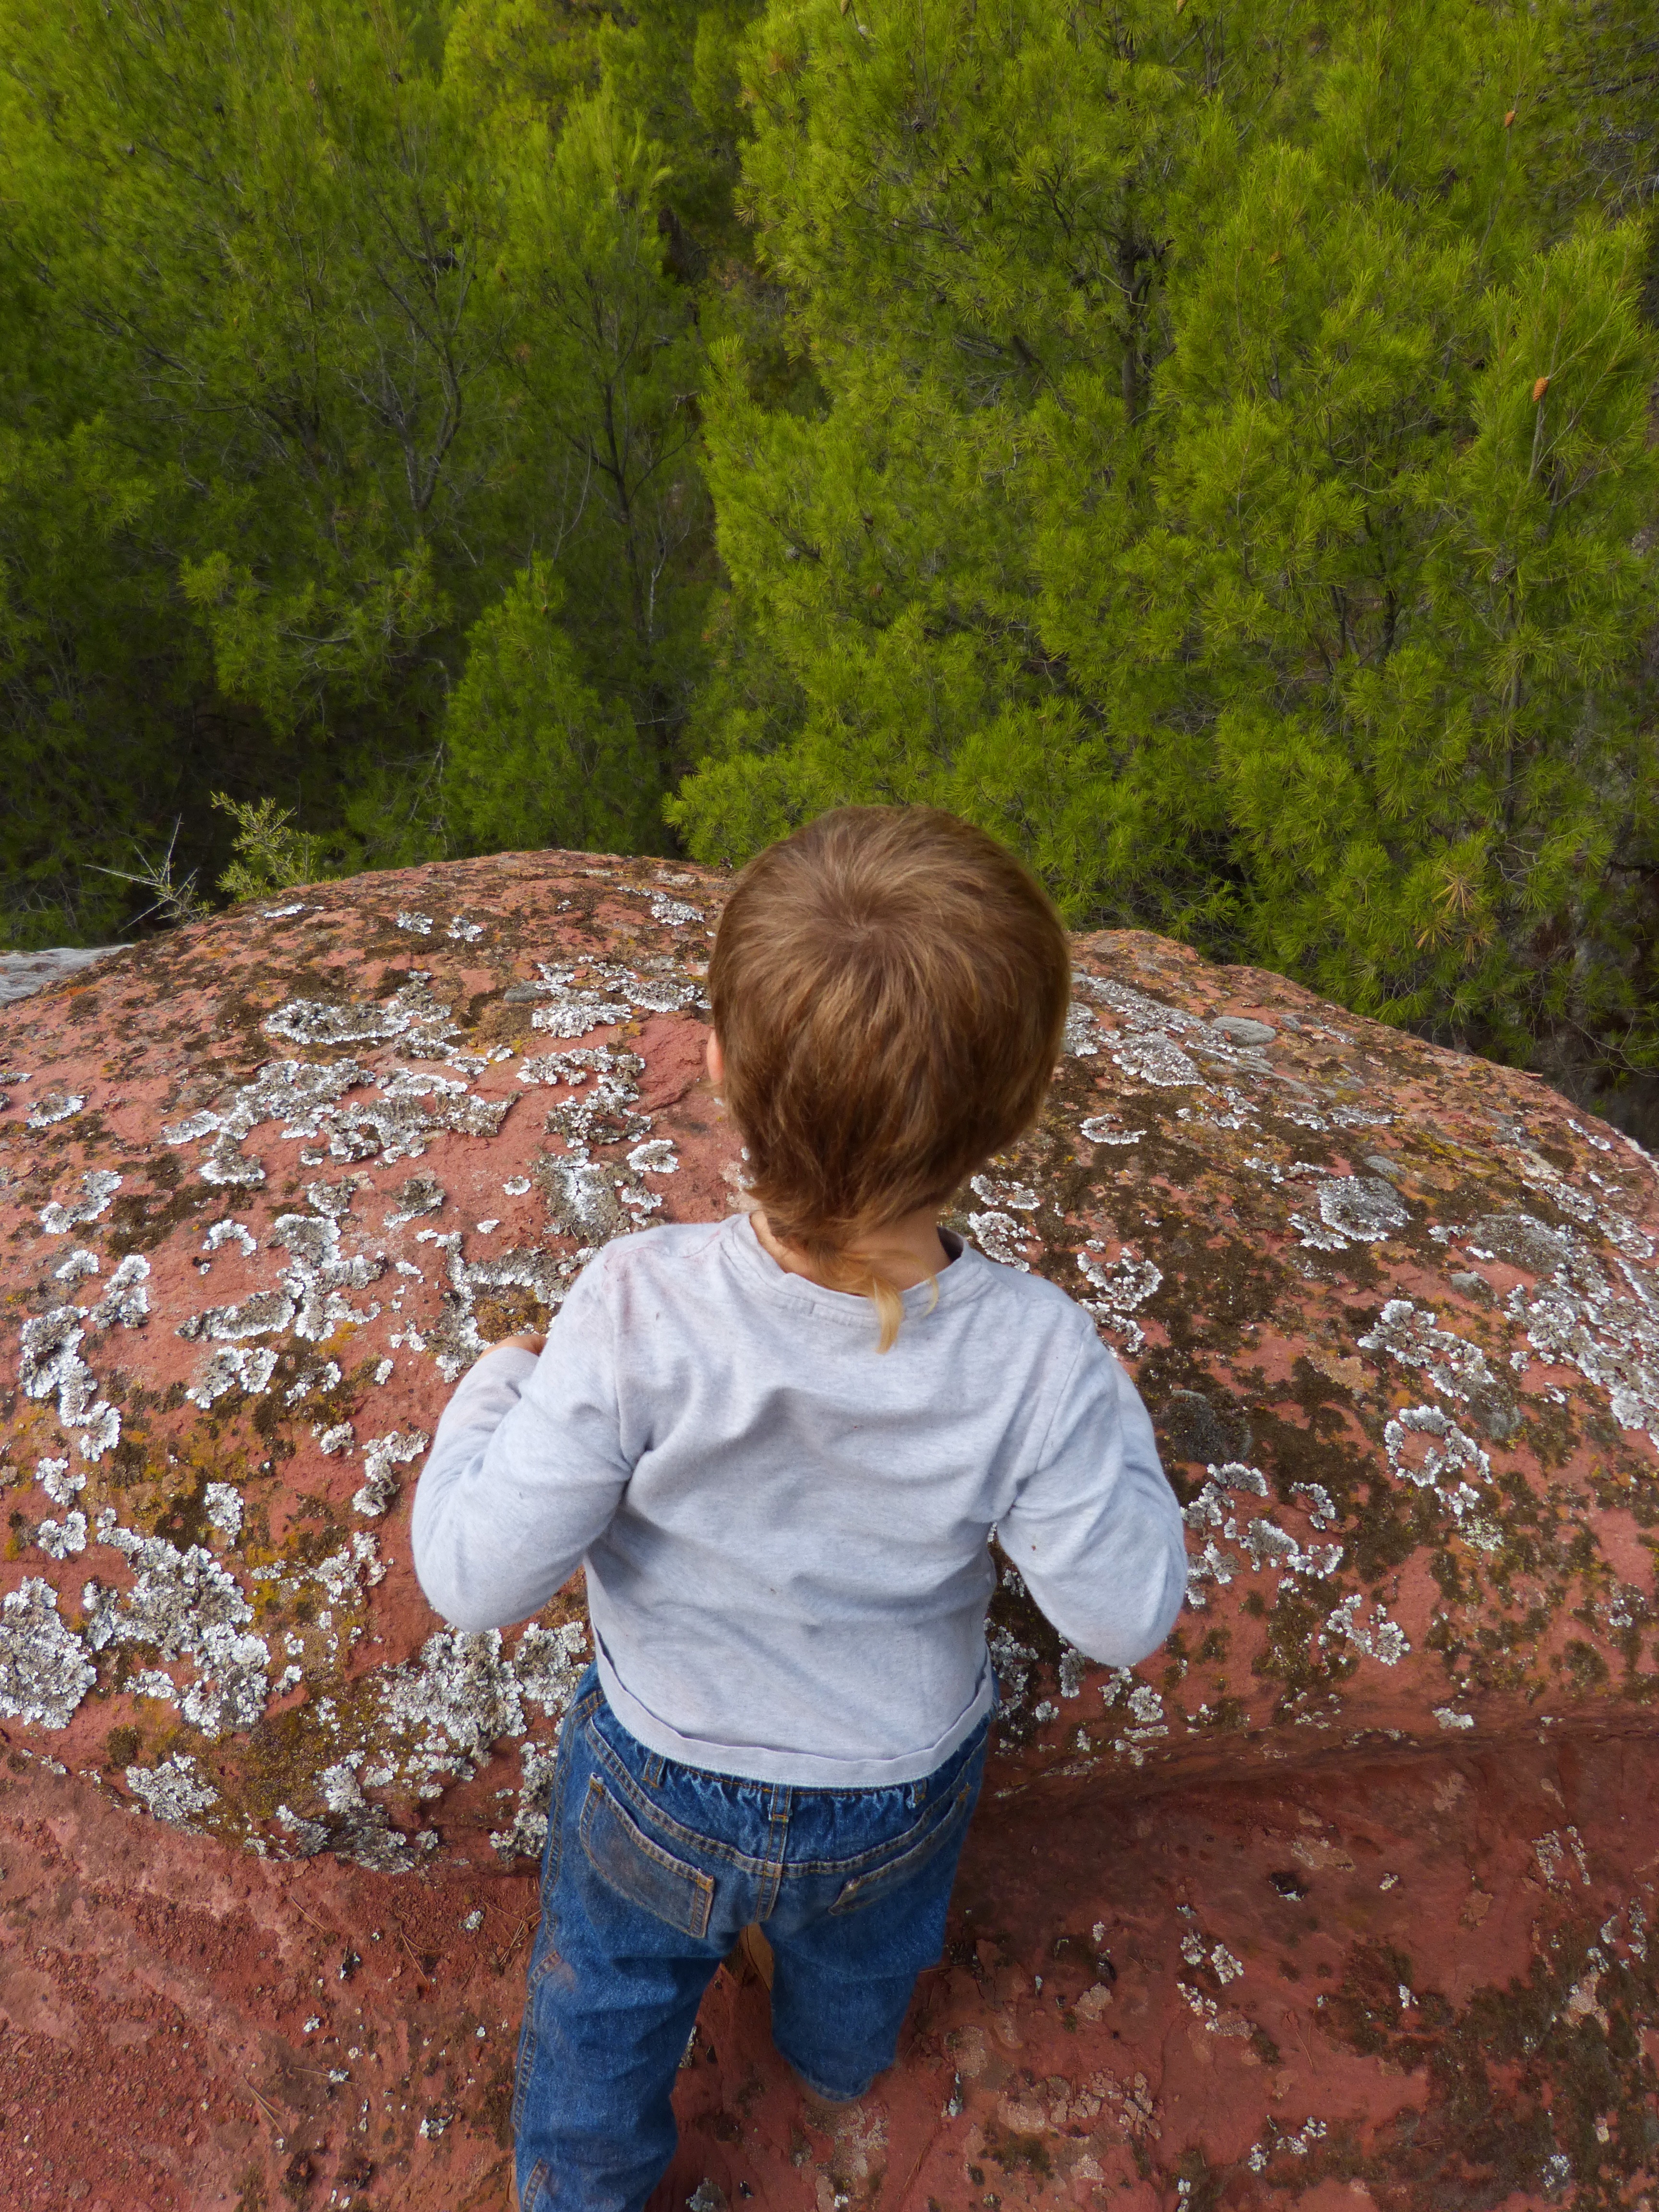
tree, forest, rock, mountain, leaf, adventure, view, autumn, soil, child, season, material, geology, abyss, red sandstone, scalar